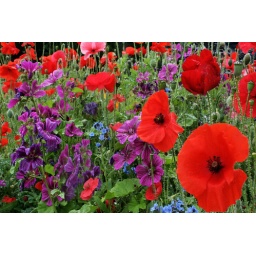
If you like exuberant flower gardens, the wild poppies are in bloom in the little garden at the library at Bank &amp;amp; Sunnyside.